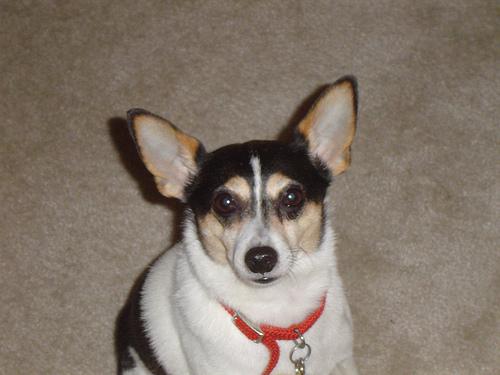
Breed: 237-n000095-toy_terrier